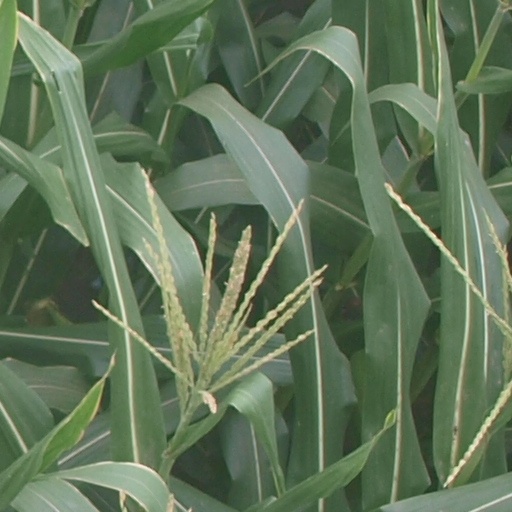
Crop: maize; corn